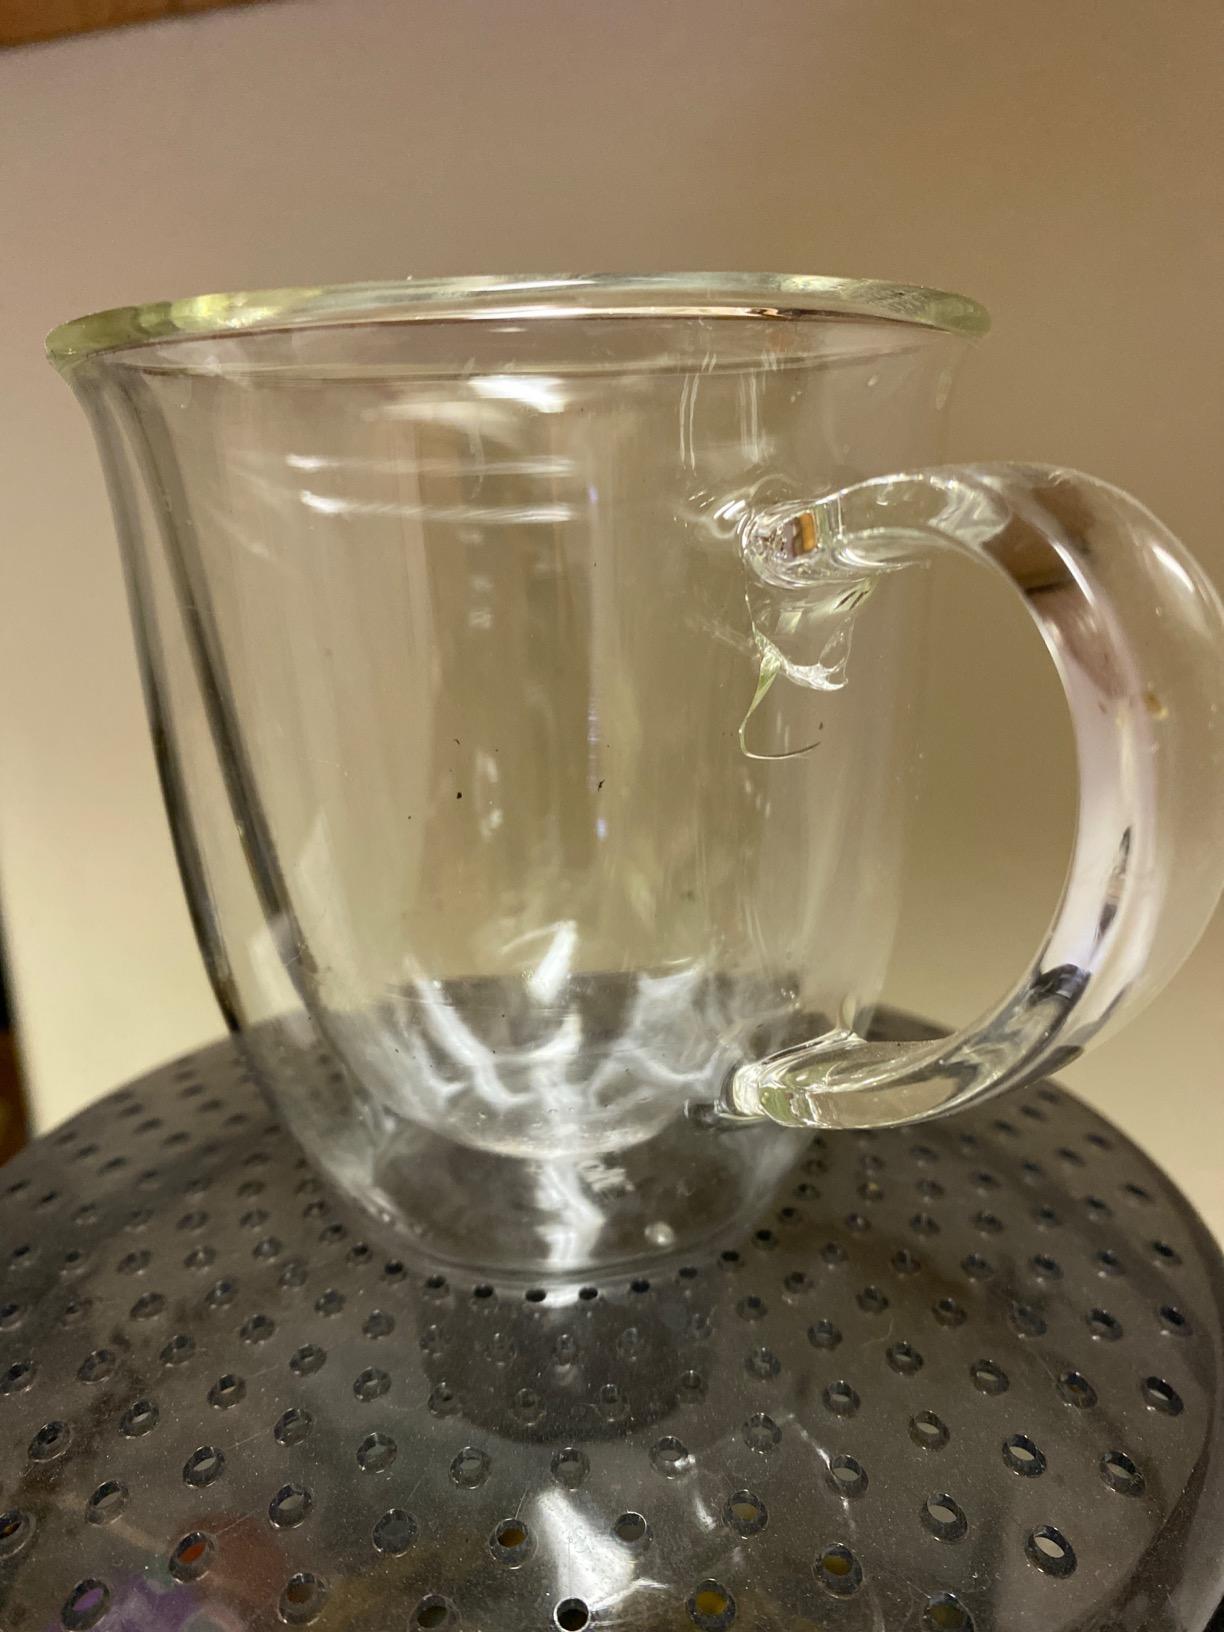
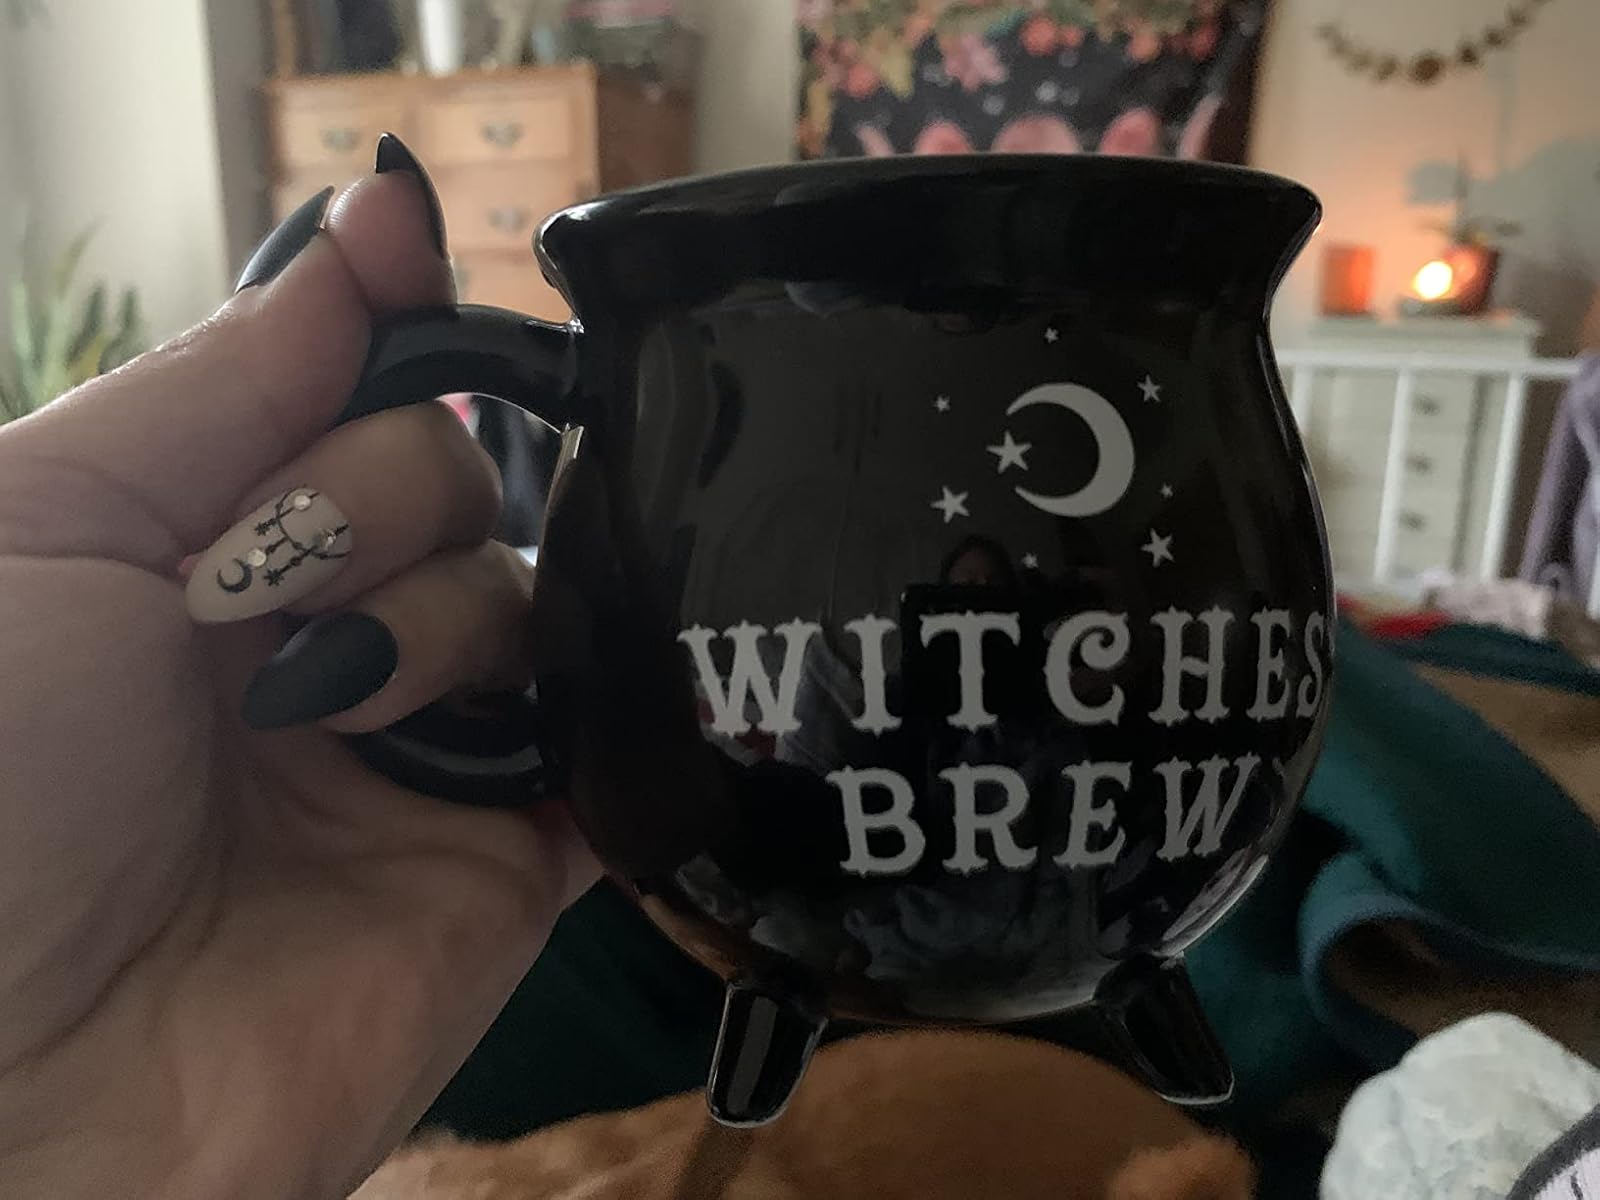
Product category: items_mug
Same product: no